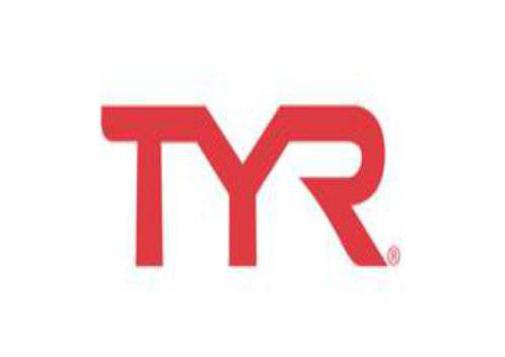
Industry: Clothes